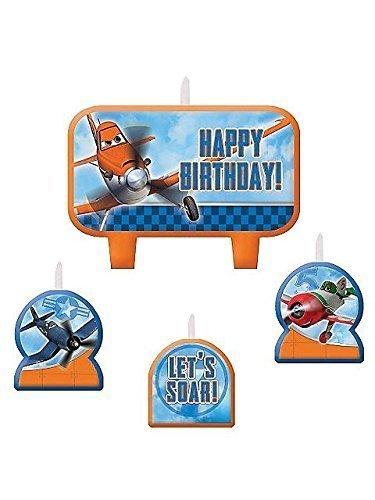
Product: Disney "Planes 2" Birthday Candle Set
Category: Home & Kitchen | Home Décor | Candles & Holders | Candles | Specialty Candles | Birthday Candles
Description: Blue and orange Disney "Planes 2" birthday candle set.
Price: $19.99
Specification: ProductDimensions:7.7x4.9x0.5inches|ItemWeight:0.32ounces|ShippingWeight:0.32ounces|DomesticShipping:ItemcanbeshippedwithinU.S.|InternationalShipping:Thisitemisnoteligibleforinternationalshipping.LearnMore|ASIN:B00S8LM45M|Itemmodelnumber:171378|Manufacturerrecommendedage:4-12years